Airbus A400M Atlas

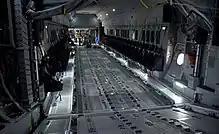
A400M cargo compartment

The Airbus A400M provides substantial improvements to payload, range, internal volume and operational capacity over the Transall C-160 and Lockheed C-130 that it replaces or augments. It can carry up to over . The cargo box is long excluding ramp, wide, and high (or aft of the wing). and can be configured to transport cargo or military personnel, drop paratroops, conduct medical evacuations or carry out aerial refuelling. It can operate out of short, soft landing strips and fly long-range cargo. A typical cargo load might include six Land Rovers and their trailers, or two light armoured vehicles, or a dump truck and excavator, or a Patriot missile system, or a Puma or Cougar helicopter, or a truck and 25-ton trailer.